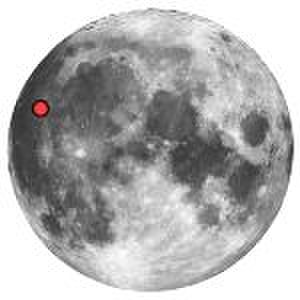
Månekrater / Fremtrædende kratere på Månens forside
Et månekrater er en dannelse på overfladen af Månen, som langt overvejende er dannet ved nedslag af objekter. Månens overflade er dækket af kratere; der er en halv million kratere, som er mere end 1,6 km brede, og man har beregnet, at der findes omkring 50 billioner kratere, som er mindst 30 cm brede. Nedslag rammer med en stærkt varierende fart, idet 20 km/s er en typisk værdi. Et nedslag med denne hastighed frembringer et krater, hvis diameter er 10 til 20 gange større end det legeme, som slår ned.